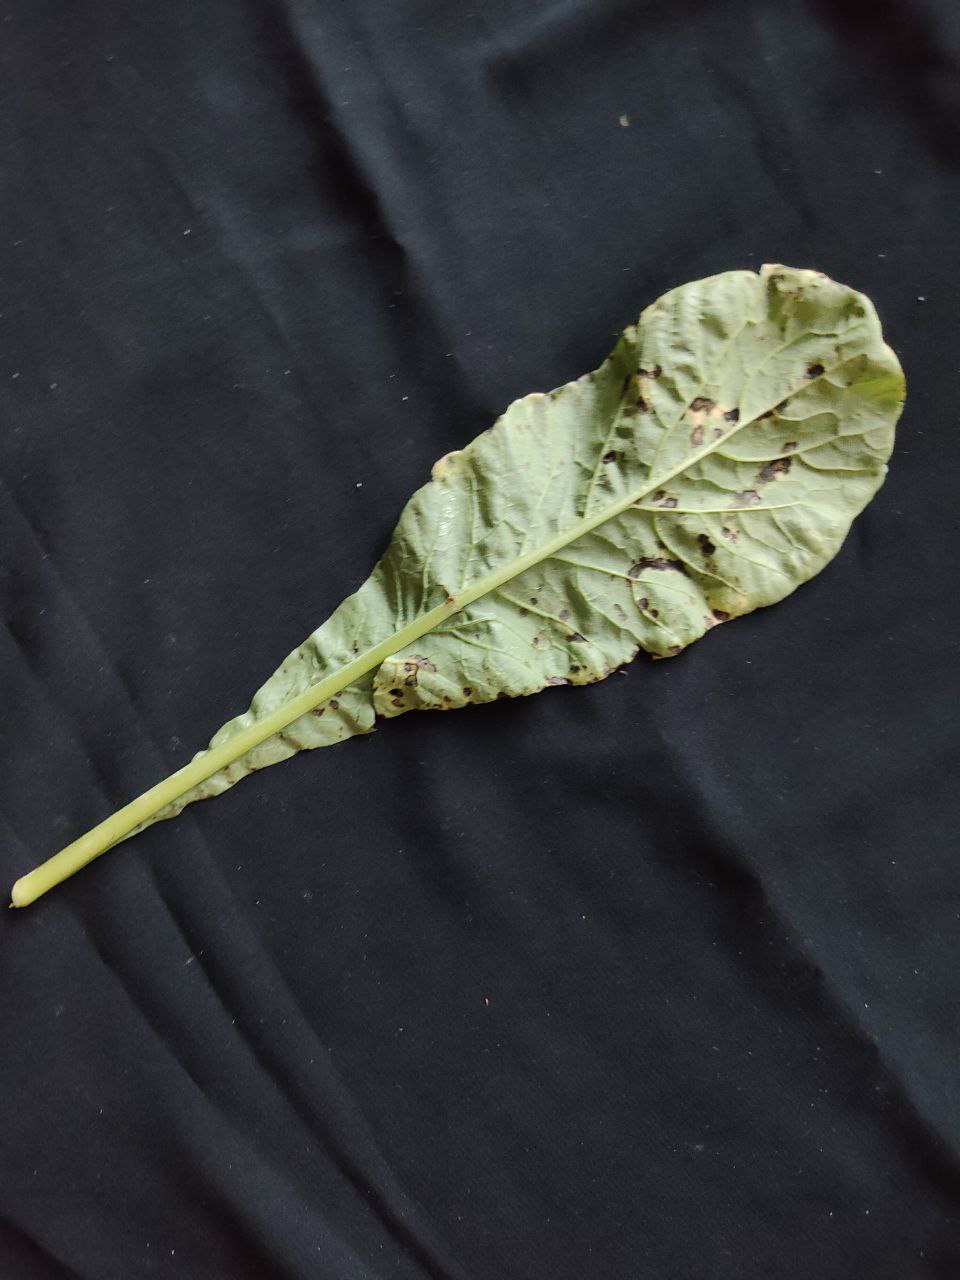
Label: Black leaf spot